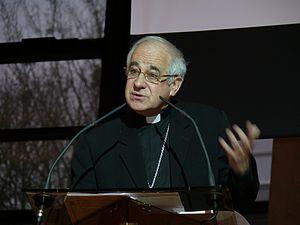
Monseigneur Jean-Yves Riocreux, évêque de Pontoise (France), à la Rencontre Nationale de Chrétiens en Grande École, à Pontoise (Val-d'Oise, France), en février 2009.
Jean-Yves Riocreux, né le 24 février 1946 à Marlhes, est un évêque catholique français, évêque de Basse-Terre en Guadeloupe depuis juin 2012 après avoir conduit pendant neuf ans le diocèse de Pontoise.